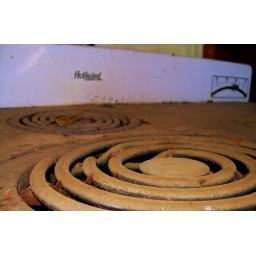
An old electric stove in an abandoned house in Hornitos California.